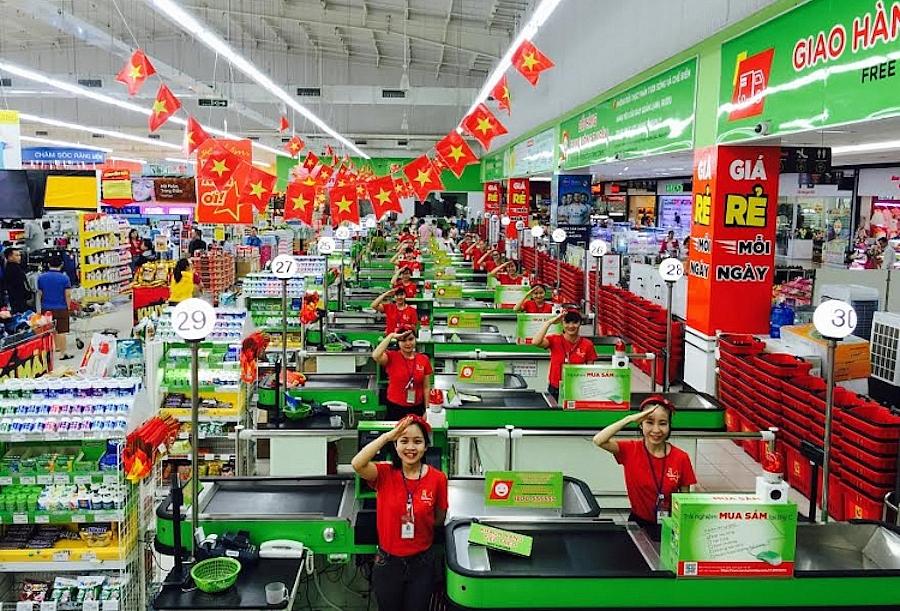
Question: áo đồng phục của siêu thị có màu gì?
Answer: áo đồng phục có màu đỏ